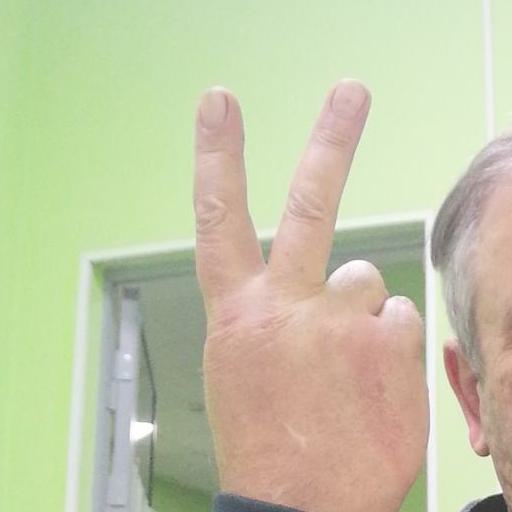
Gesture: peace_inverted